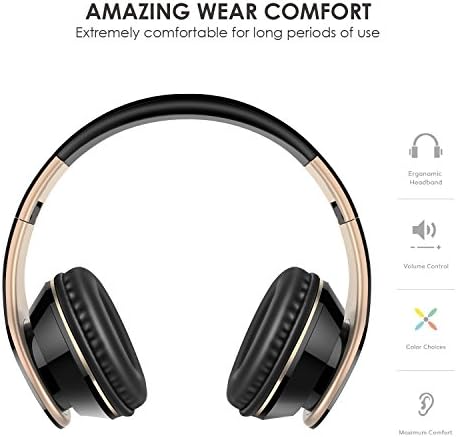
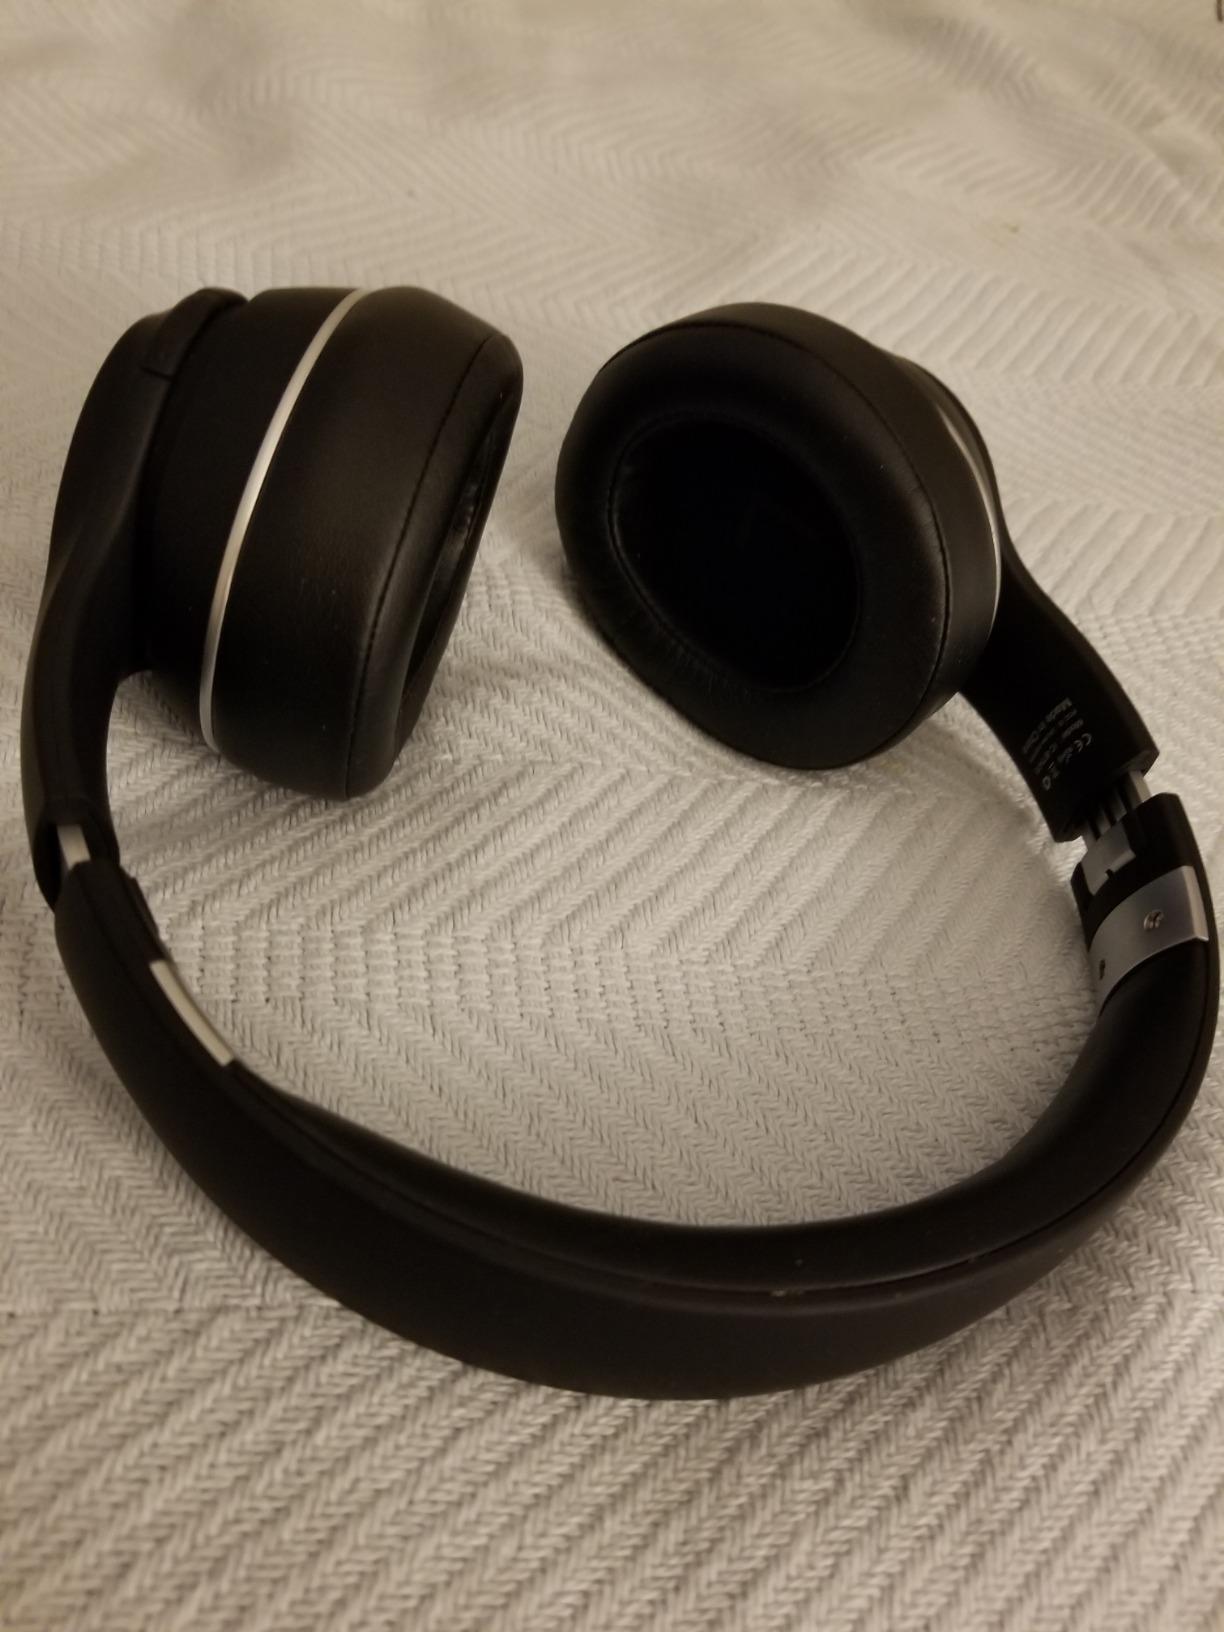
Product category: headphones
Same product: no